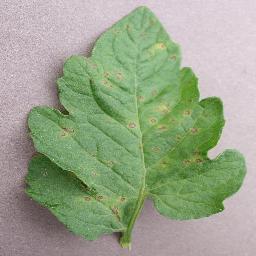
Label: Tomato___Septoria_leaf_spot